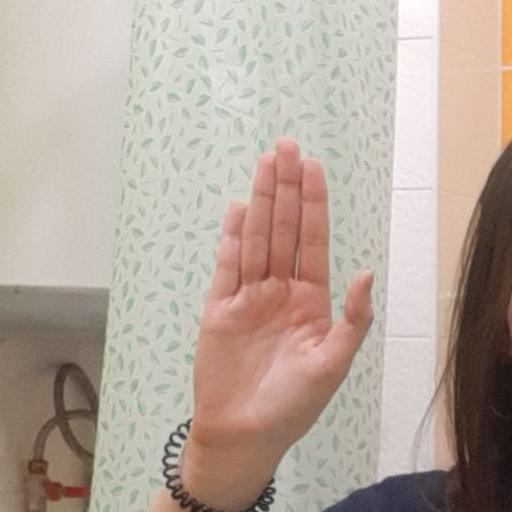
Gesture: stop